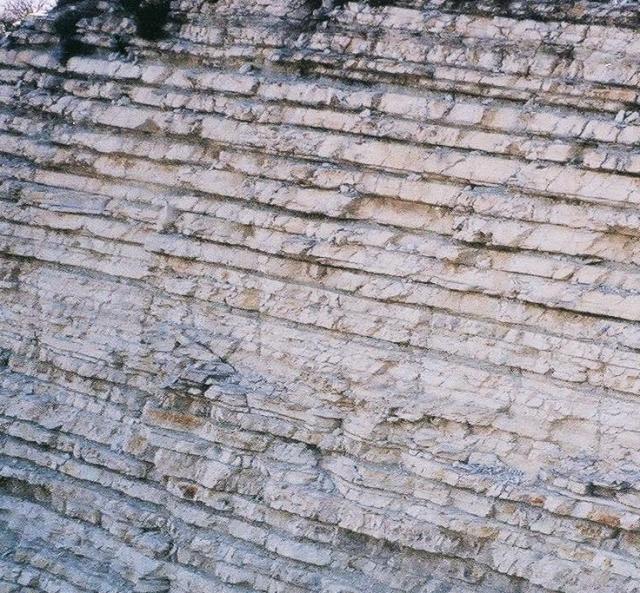
Texture: stratified